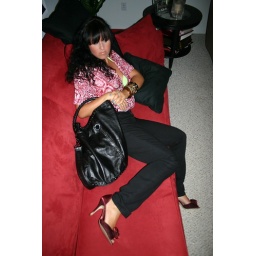
bathing suit, shirt (from store)Jeans (Express)shoes (forever 21)Marc Jacobs bag (from Marc by Marc Jacobs-can also be borrowed from Jessica's closet)